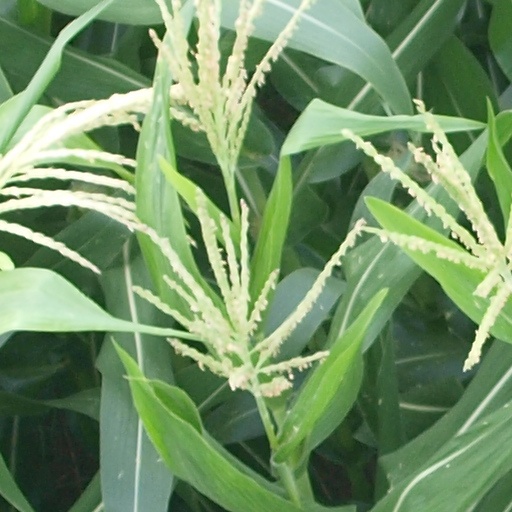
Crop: maize; corn